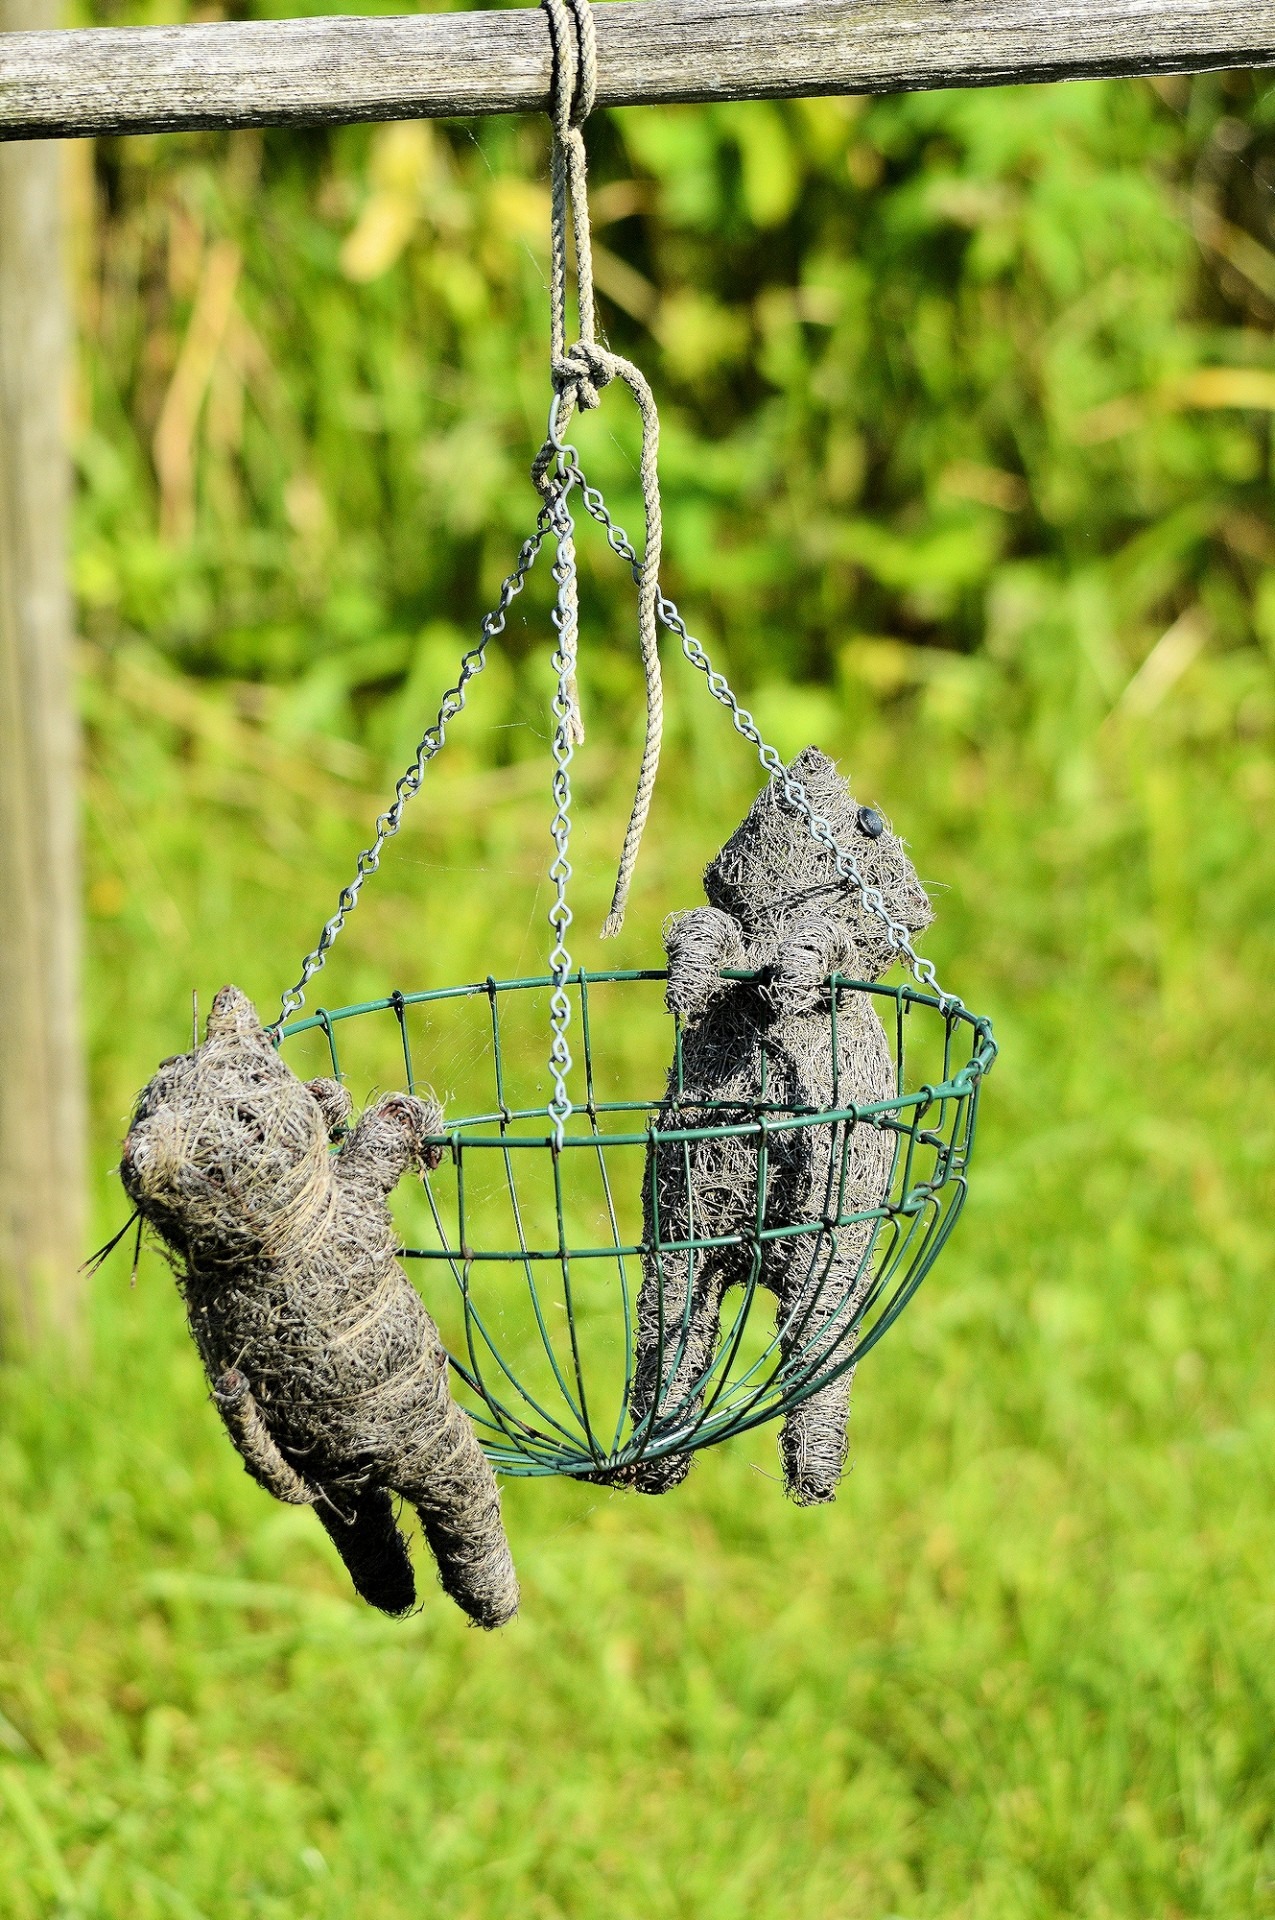
grass, branch, lawn, vintage, leaf, flower, pot, summer, floral, wildlife, spring, natural, basket, decor, fauna, wicker, arrangement, outdoors, gardening, funny